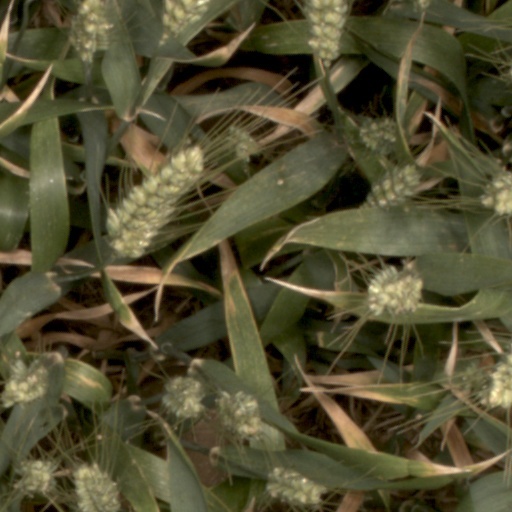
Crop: wheat